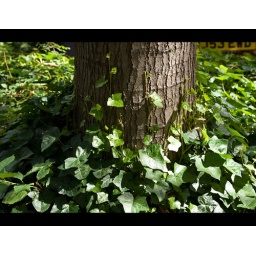
The tree in the enchanted forest